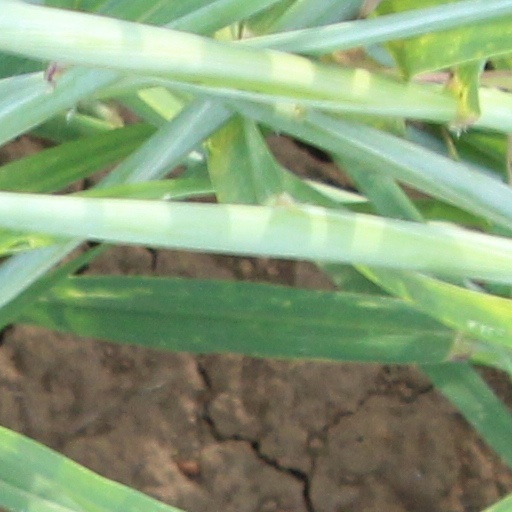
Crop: wheat